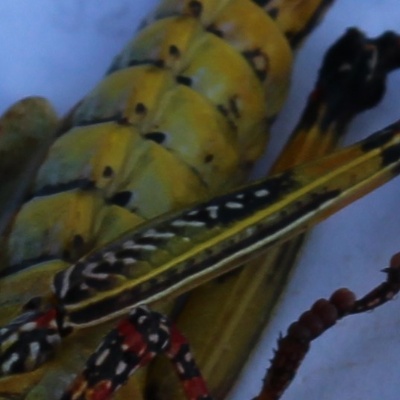
Crop: Maize
Condition: grasshoper